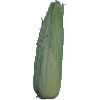
Label: corn_husk